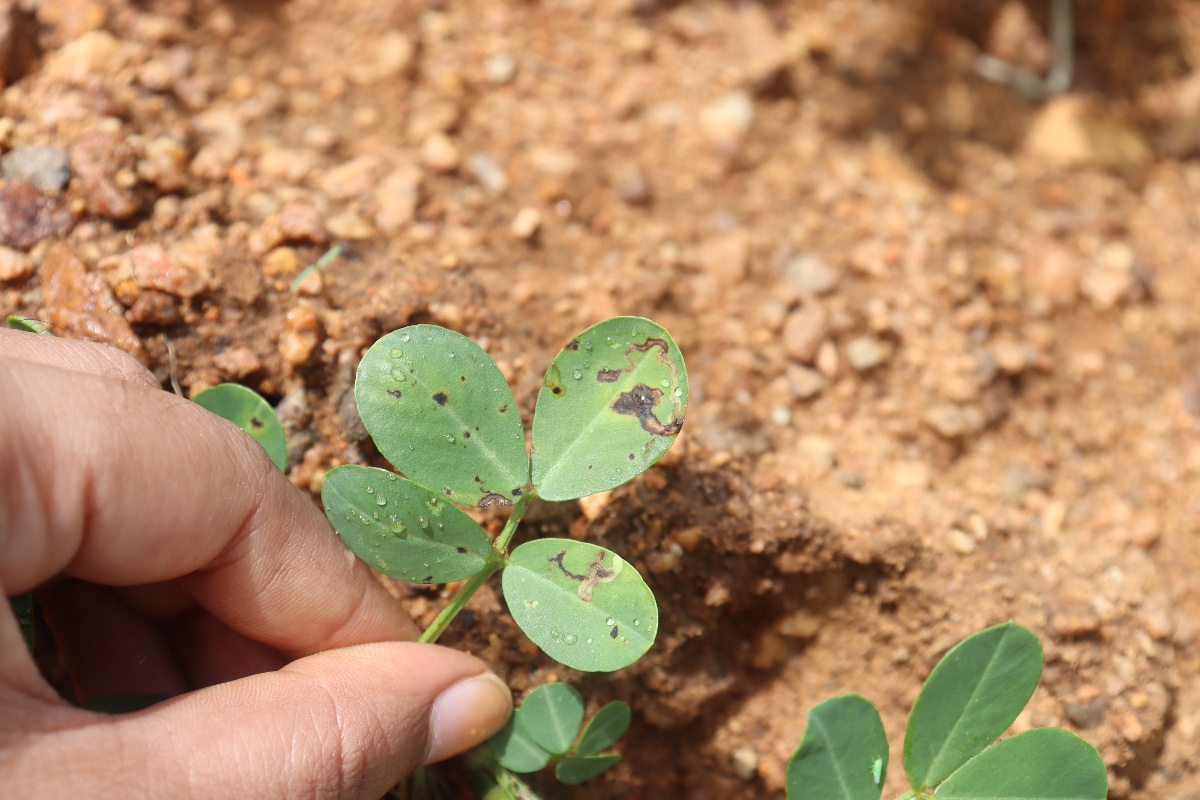
Label: early_leaf_spot